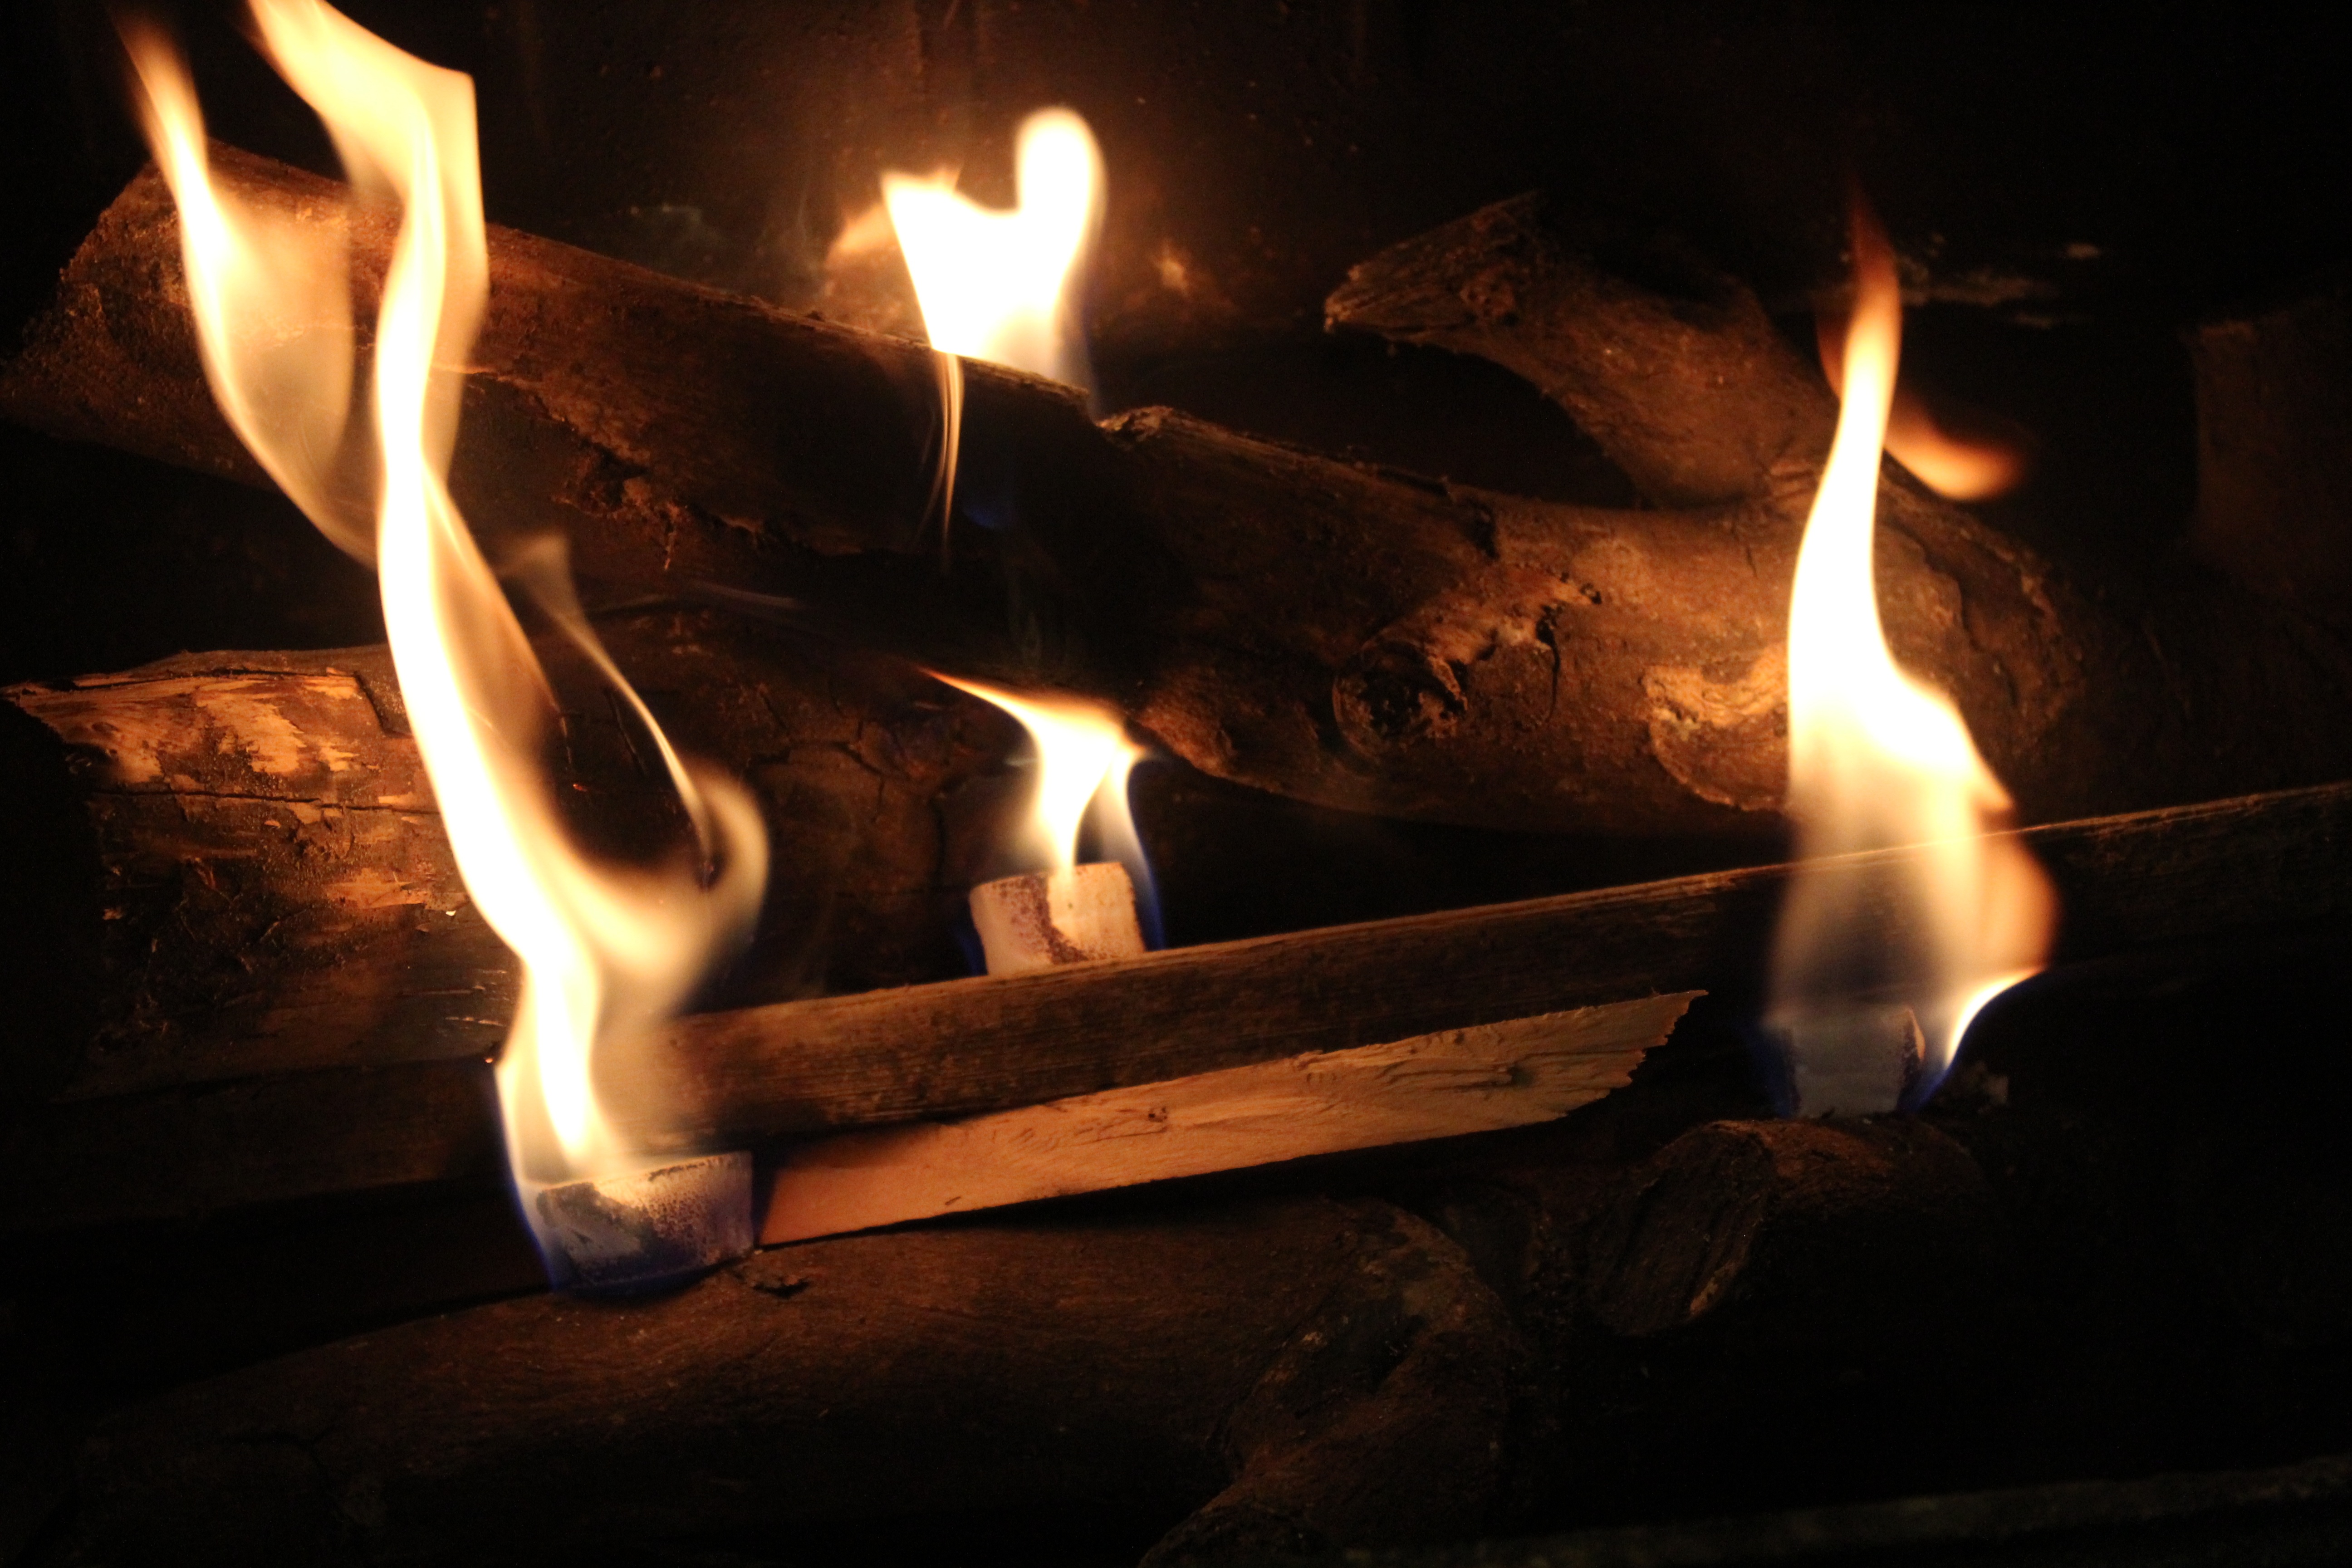
winter, wood, night, warm, interior, home, flame, fire, fireplace, darkness, campfire, bonfire, stove, burn, burning, warmth, wood fire